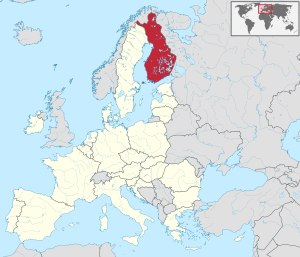
Finland
 Finlands placering  (rød)– på det europæiske kontinent  (cremefarvet og grå)